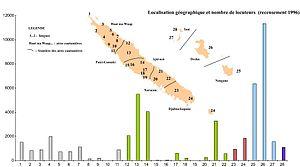
La langue officielle de la Nouvelle-Calédonie est le français.
L’expression langues kanak désigne les langues vernaculaires de la Nouvelle-Calédonie.
Le peuple kanak est un peuple autochtone mélanésien français de Nouvelle-Calédonie dans le Pacifique Sud. Il constitue la population majoritaire de la province Nord et de la province des îles Loyauté.